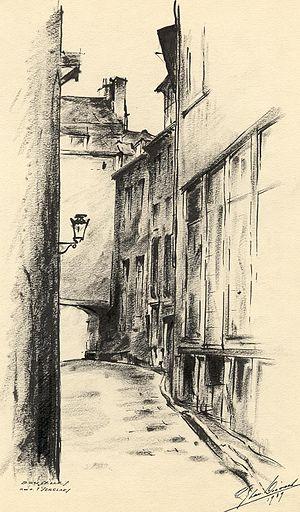
Rue t'Serclaes à Bruxelles, dessin par Léon van Dievoet, architecte, encre de Chine, 20 juillet 1939.
La rue t'Serclaes, est une ruelle bruxelloise qui commence son cheminement discret rue d'Assaut, entre les numéros 15-17 et le termine rue d'Arenberg entre les maisons 36 et 38.